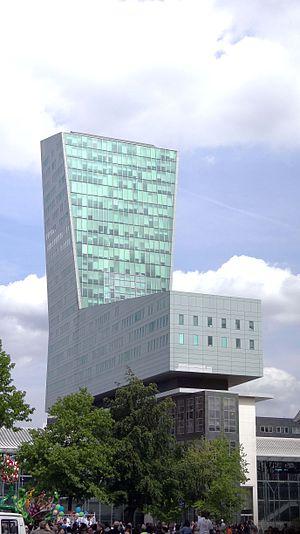
Tour de Lille vue de l'esplanade
"La Tour de Lille est une tour de bureaux située dans le quartier d'affaires Euralille, à Lille, France, œuvre de Christian de Portzamparc. Cette tour emblématique de la ville de Lille est également appelée "" La chaussure de ski "", "" la botte de ski "", "" le flipper "" ou encore "" le L"".